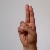
The image shows a hand gesture representing the letter 'U' in Indian Sign Language.